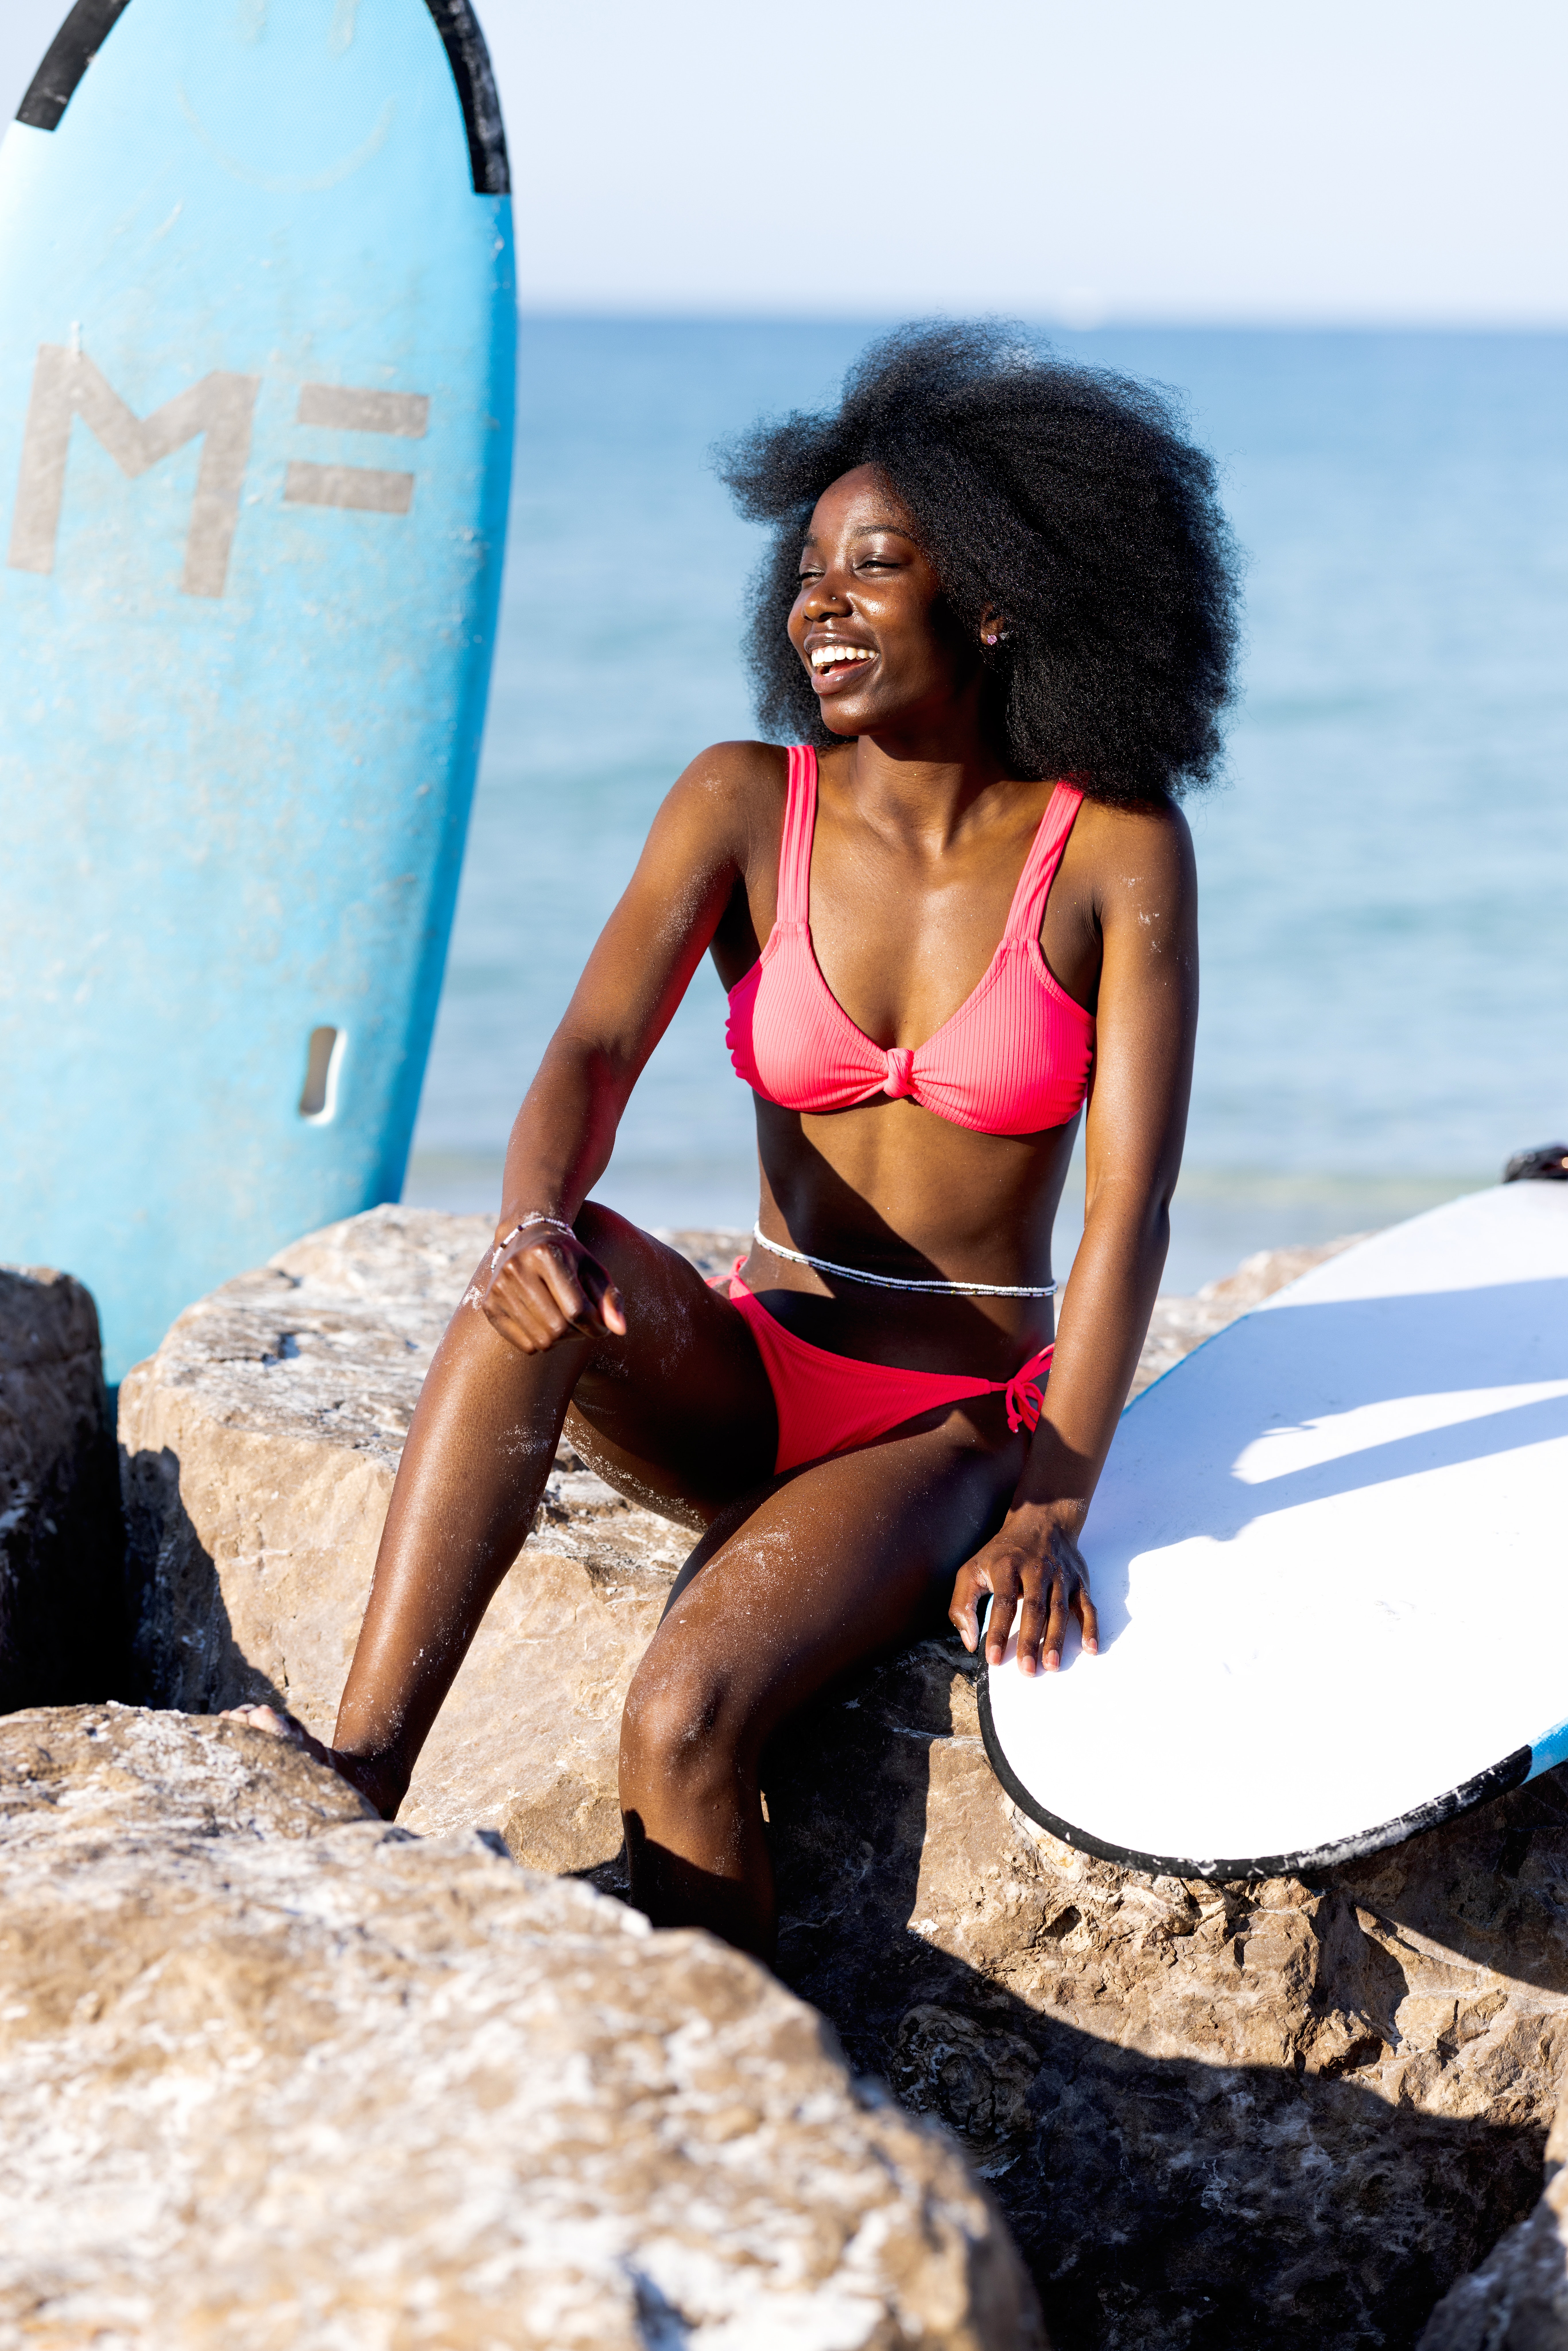
woman, water, sky, smile, People on beach, human body, flash photography, brassiere, thigh, swimwear, travel, surfboard, leisure, fun, eyewear, happy, black hair, summer, beach, beauty, recreation, human leg, undergarment, swimsuit top, event, lingerie, Surfing Equipment, bikini, brown hair, ocean, sitting, coast, tourism, vacation, underpants, abdomen, sand, tropics, sun tanning, physical fitness, sea, swimsuit bottom, rock, wave, photo shoot